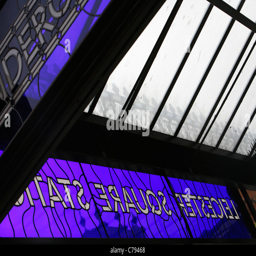
stained - glass lettering in the canopied entrance to tube station